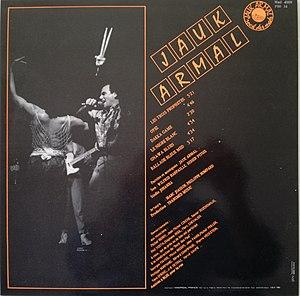
Paroles et musiques Jauk, rock des med
Armand Elmaleh ou Lemal, connu sous le nom de Jauk, le gnaoui blanc, Jauk Armal ou Jauk Elmaleh est un artiste et enseignant franco-marocain.